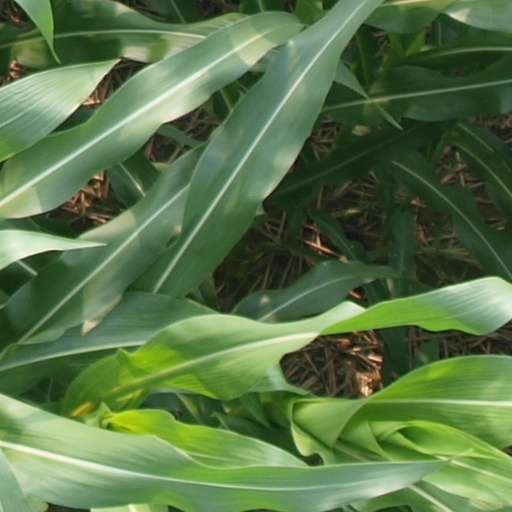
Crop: maize; corn